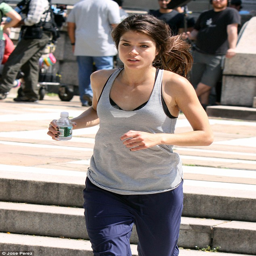
person goes through her paces during another exhausting scene